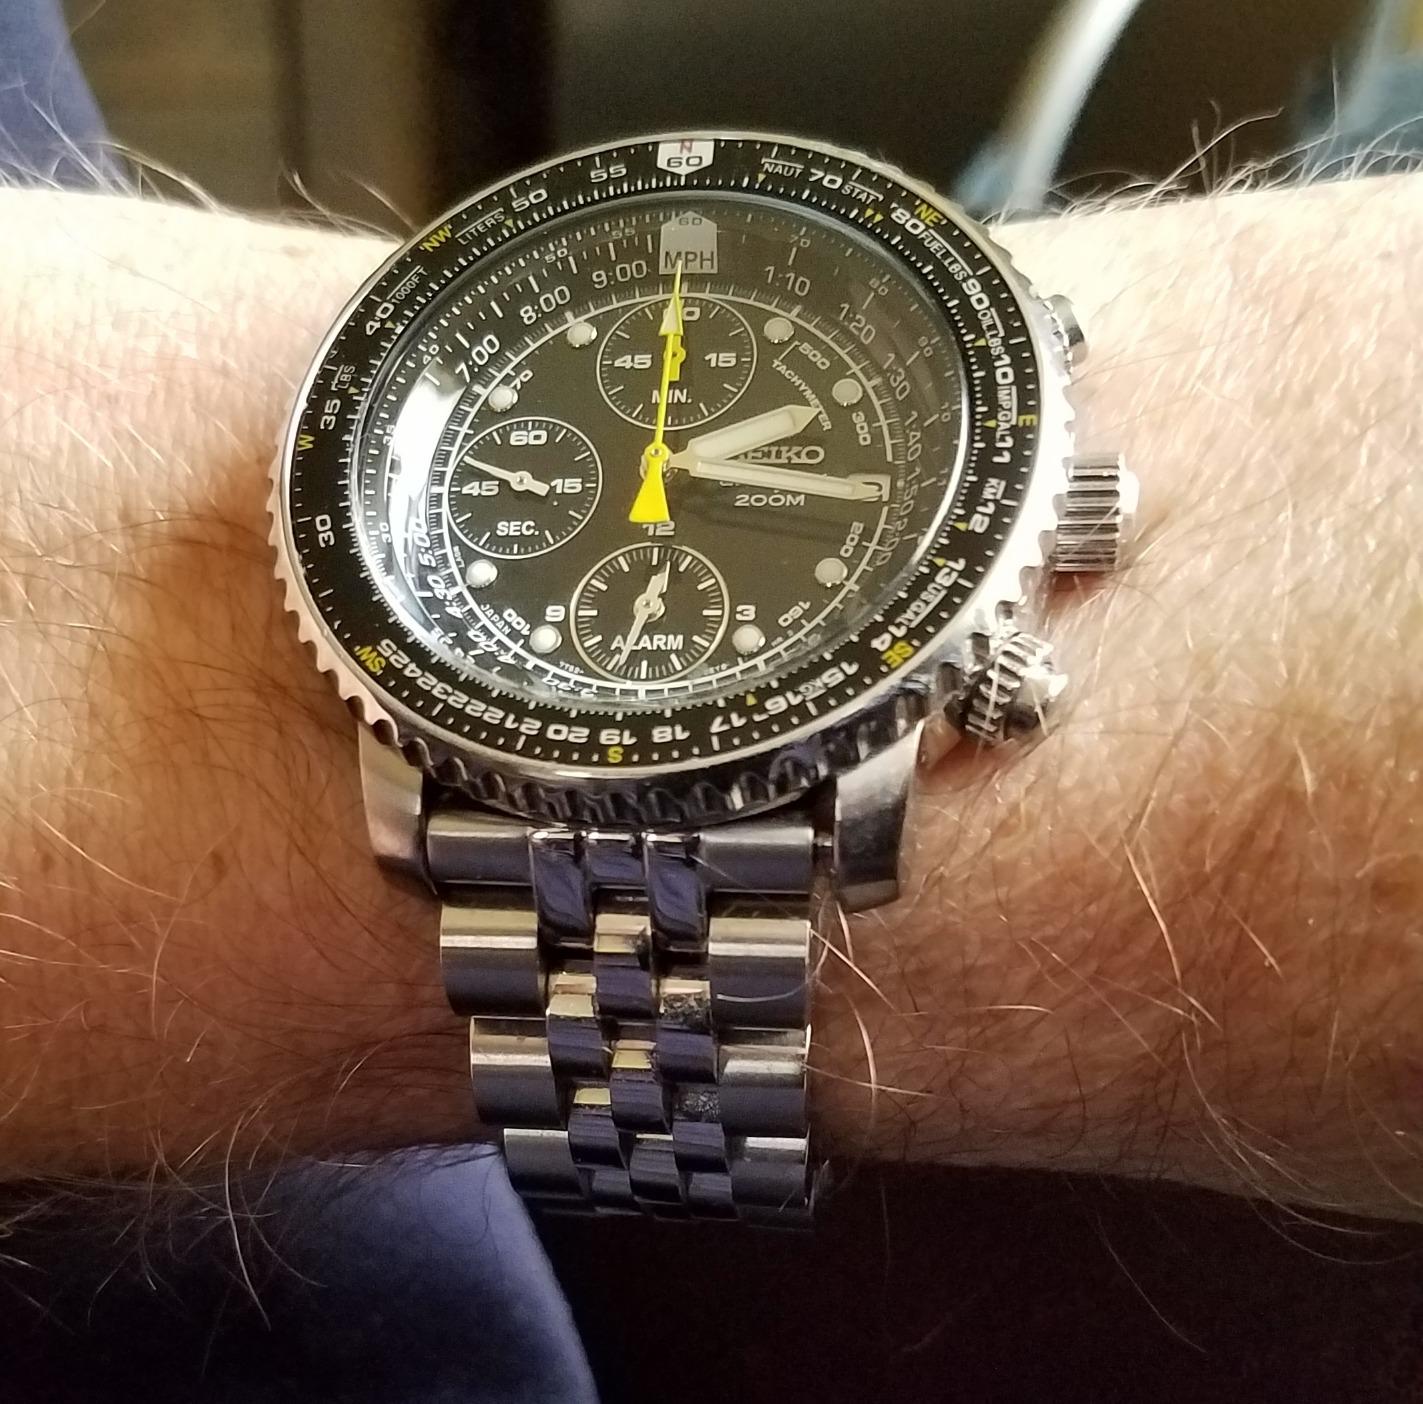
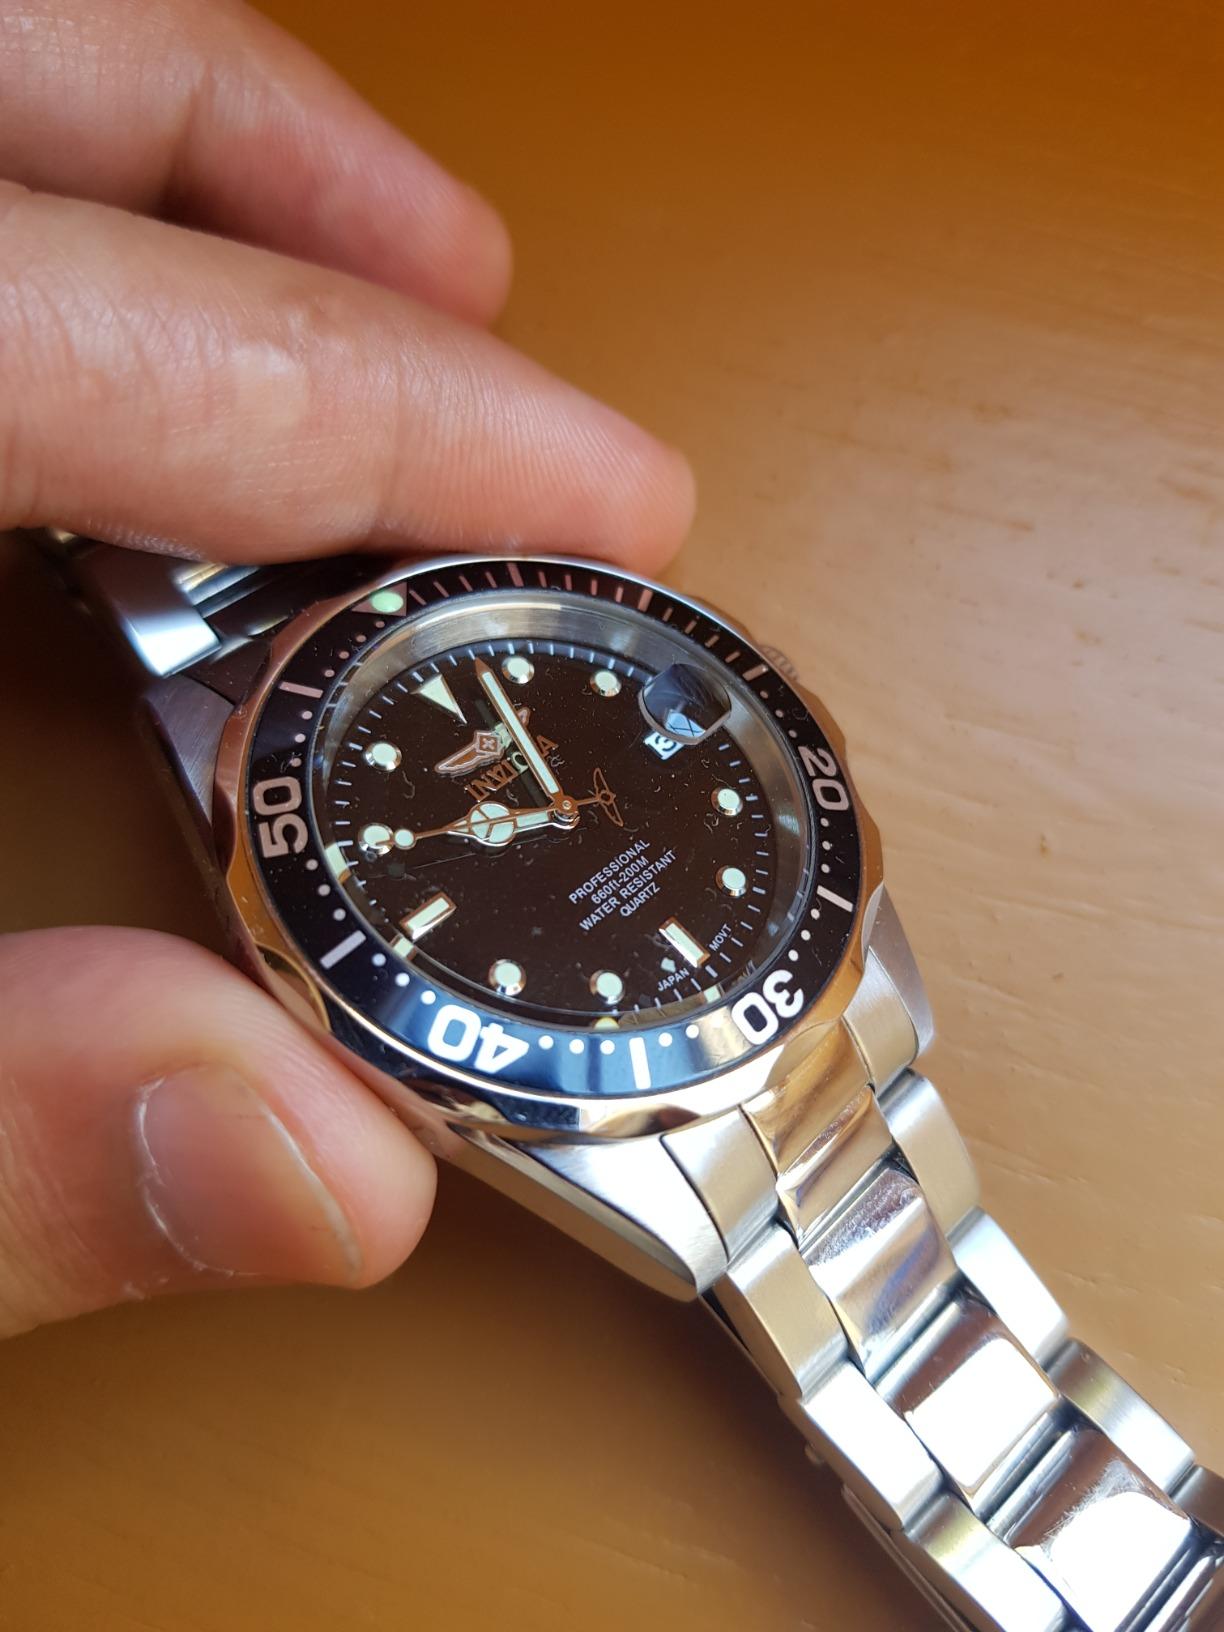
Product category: accessories_watch
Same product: no